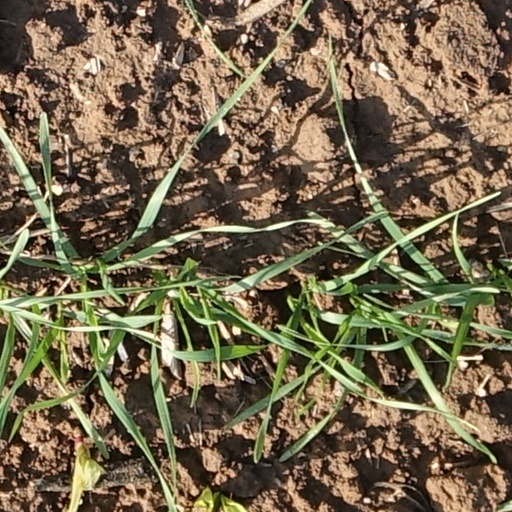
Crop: wheat